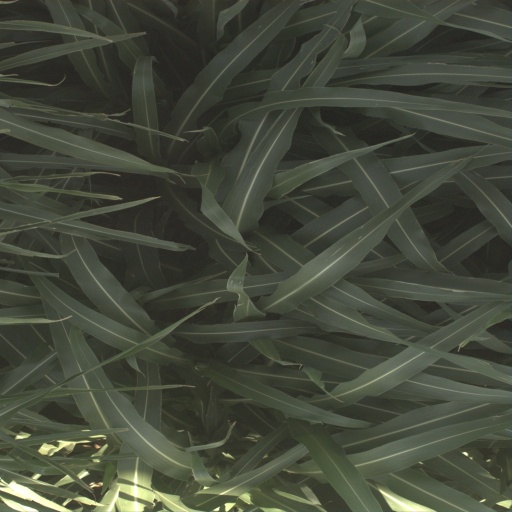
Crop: sorghum